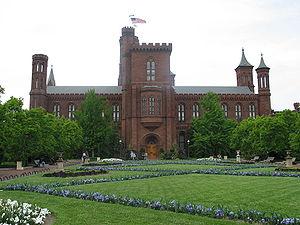
James Renwick Jr, né le 11 novembre 1818 à Bloomingdale dans l'État de New York et mort le 23 juin 1895 à New York, est un architecte américain. Il construisit plusieurs bâtiments en style néogothique.
Les Aventures de Bernard et Bianca est le 29ᵉ long-métrage d'animation et le 23ᵉ « Classique d'animation » des studios Disney. Sorti en 1977, il est adapté des livres de Margery Sharp, The Rescuers et Miss Bianca, parus en 1959 et 1962.